Tonkin Expedition commemorative medal

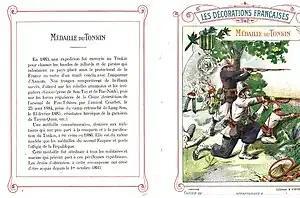
Educating the young: a French school notebook explains the medal's significance

The list of feats of arms commemorated on the reverse of the medal aroused comment. Although most of the engagements included were uncontroversial, the commemoration of the French defeat at the Battle of Paper Bridge raised some eyebrows. The government included this engagement as a tribute to the two pre-eminent martyrs of the French conquest of Tonkin, Henri Rivière and Francis Garnier. The battlefield of Cau-Giaï, where Rivière fell on 19 May 1883, was also the scene of the defeat and death of Francis Garnier ten years earlier, on 21 December 1873.